Collision in Korea

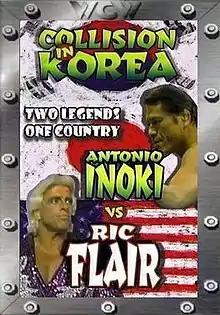
Poster featuring Antonio Inoki and Ric Flair

Collision in Korea, officially known as the , was a professional wrestling pay-per-view (PPV) event jointly produced by New Japan Pro-Wrestling (NJPW) and World Championship Wrestling (WCW). The event featured 15 matches over two evenings on April 28 and 29, 1995, at May Day Stadium in Pyongyang, North Korea. It aired in North America on August 4, 1995, when WCW broadcast a selection of eight matches from the show on pay-per-view. It was the first event hosted by an American professional wrestling promotion in the country.